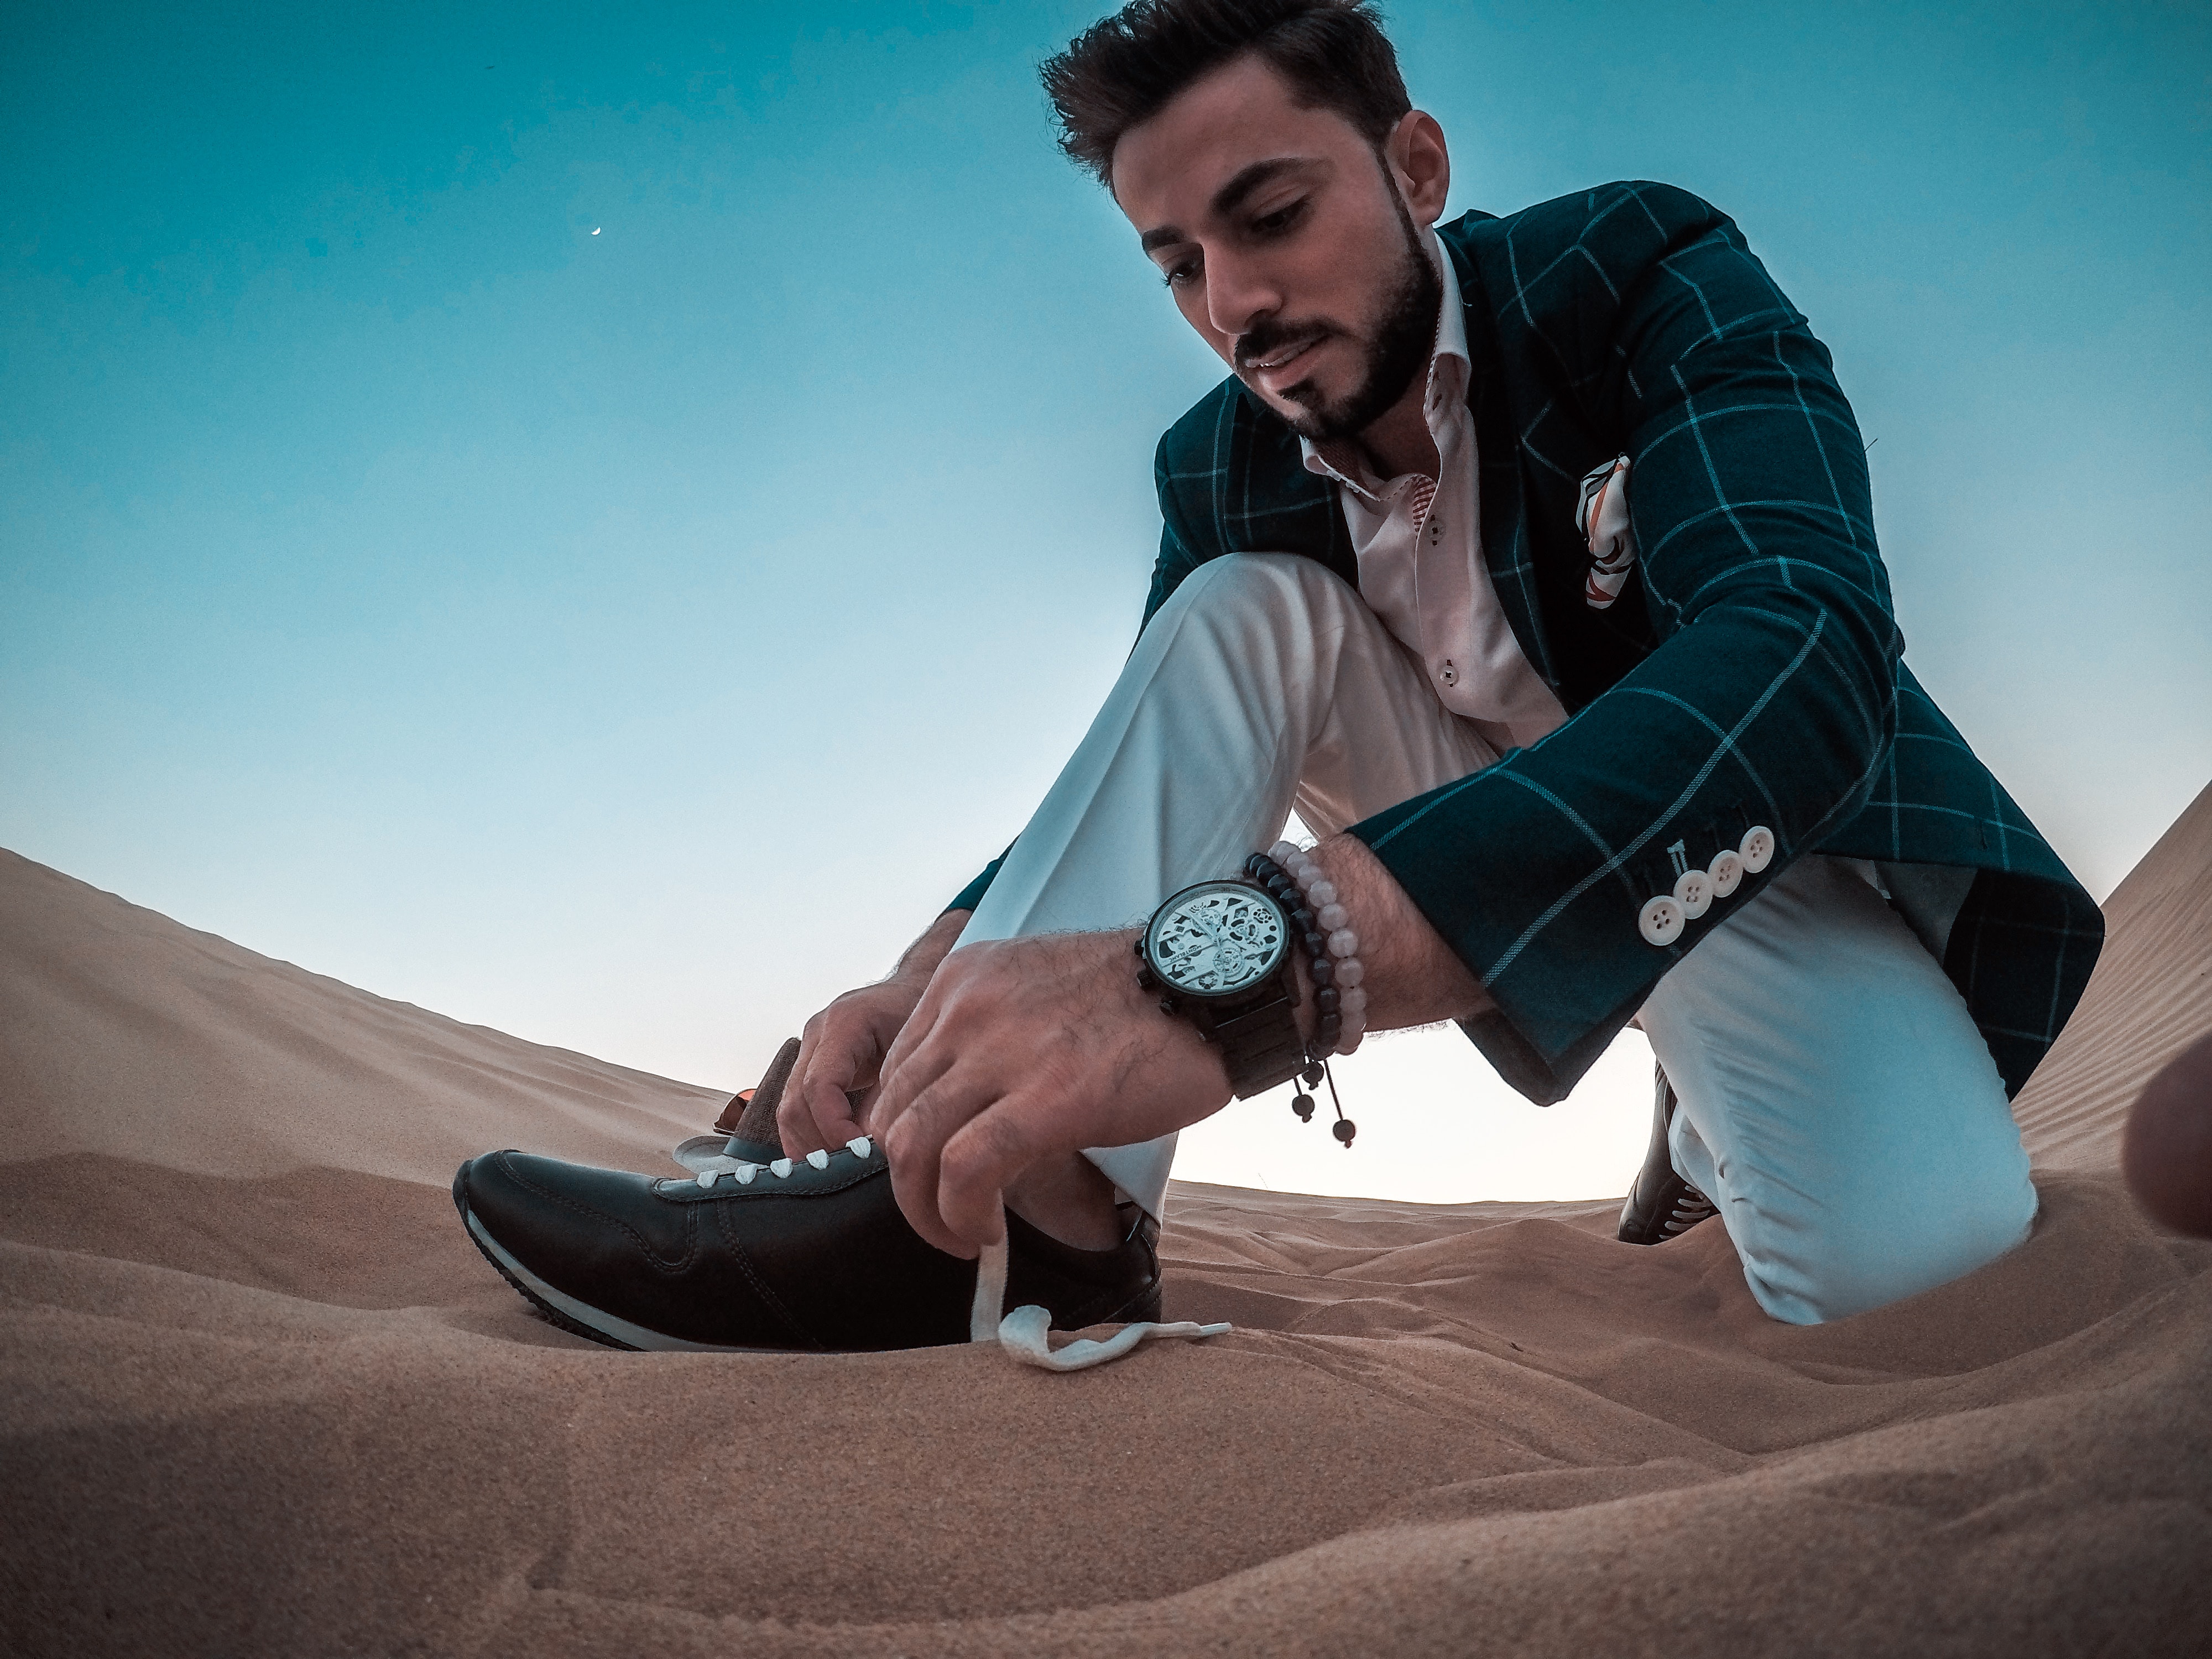
footwear, natural environment, cool, sitting, sand, photography, shoe, landscape, desert, leg, stock photography, aeolian landform, recreation, flash photography, human leg, boardsport, jeans, skateboarding